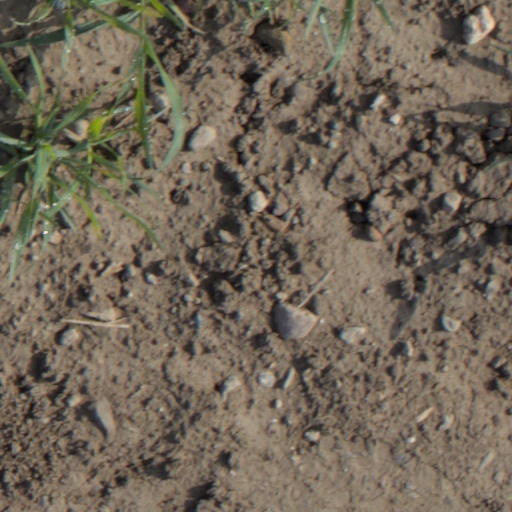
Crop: wheat